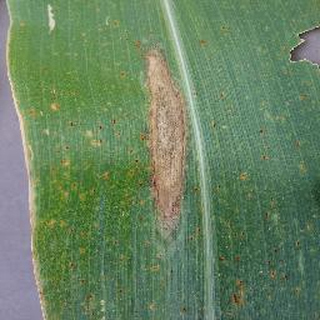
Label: corn_northern_leaf_blight